Automotive industry in Belarus

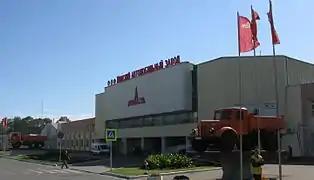
MAZ factory in Minsk

Belarus had third by volume part of automotive industry of the Soviet Union with near 40,000 annual production. Since that times Belarus specializes on production of own designed superheavy, heavy and middle trucks mainly plus post-Soviet developed buses, trolleybuses and trams. Auto manufacturers in Belarus include MAZ, BelAZ and Neman.